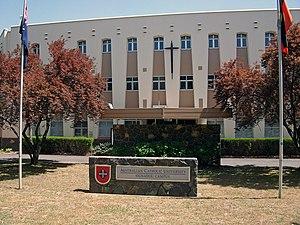
L'université catholique australienne est la seule université publique catholique australienne. Elle compte plus de 13 000 étudiants et 900 employés sur six campus situés dans trois États et le Territoire de la capitale australienne. L'université est ouverte à tous, personnel et élèves, indépendamment de leurs convictions religieuses et est affiliée à l'Association des universités du Commonwealth et à la Fédération internationale des universités catholiques. Le Professeur Greg Craven en est devenu le vice-chancelier au début de 2008.